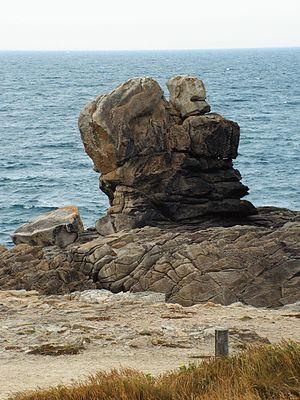
La pointe de la Torche est une presqu'île naturelle barrant l'extrémité sud-est de la baie d'Audierne, sur la commune de Plomeur, en pays Bigouden, dans le Finistère, en Bretagne. Ce promontoire garde les empreintes d'une présence humaine au mésolithique et au néolithique. Le plan d'eau est très fréquenté par les amateurs de sports de glisse.